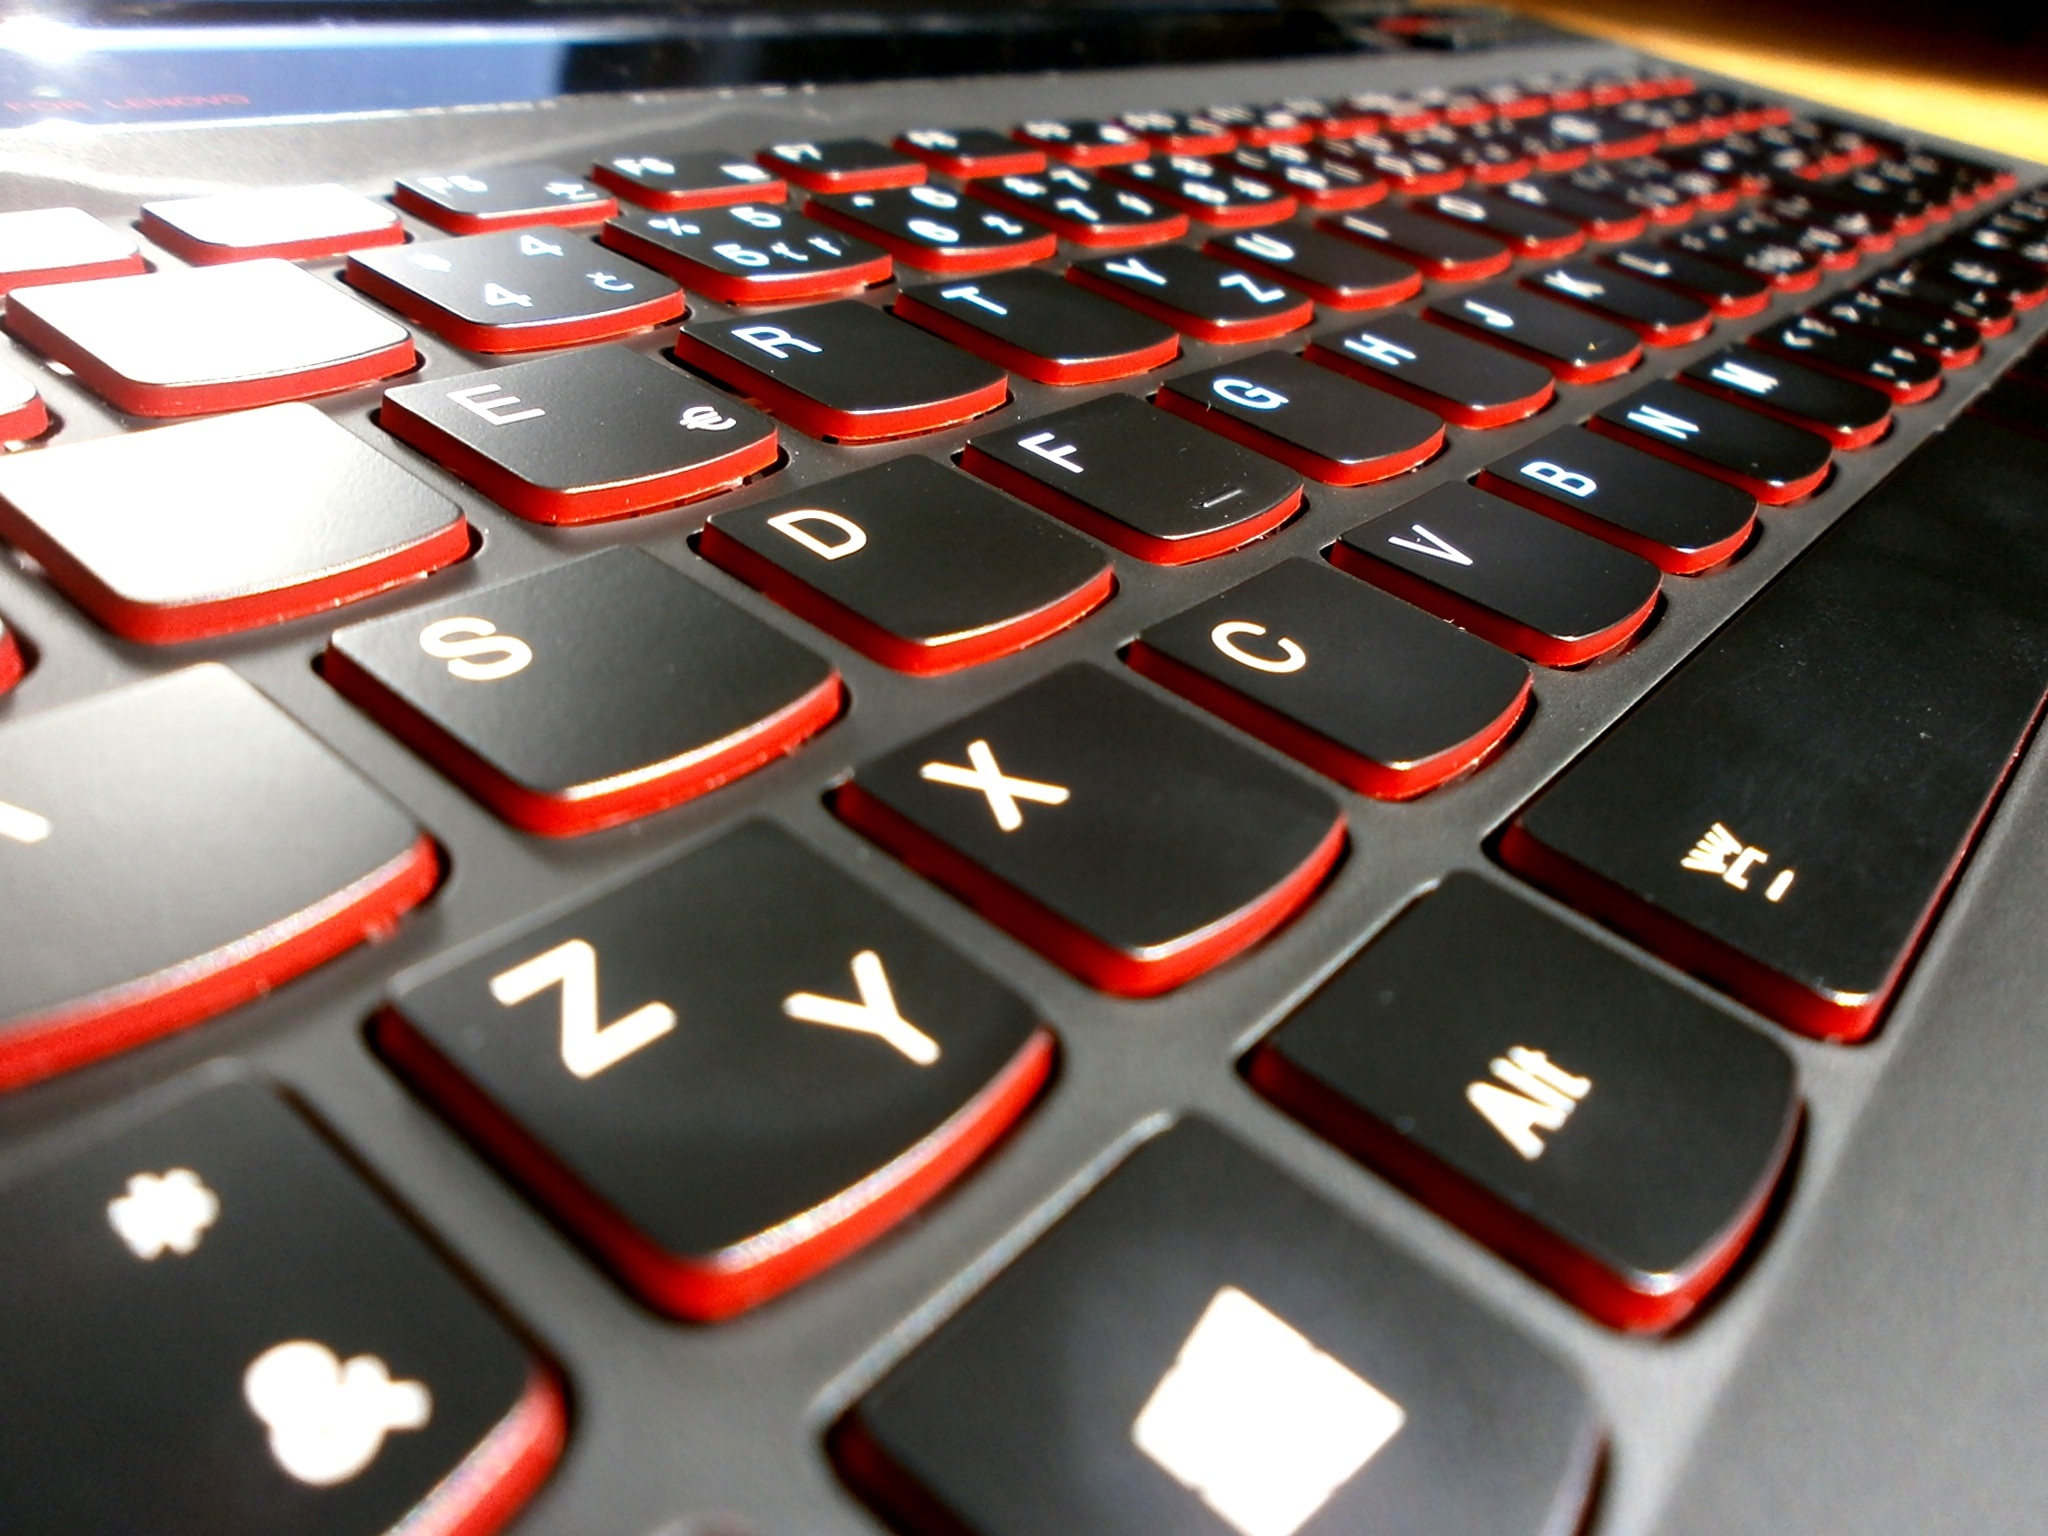
notebook, keyboard, technology, number, black, font, multimedia, computer keyboard, electronic device, musical keyboard, electronic instrument